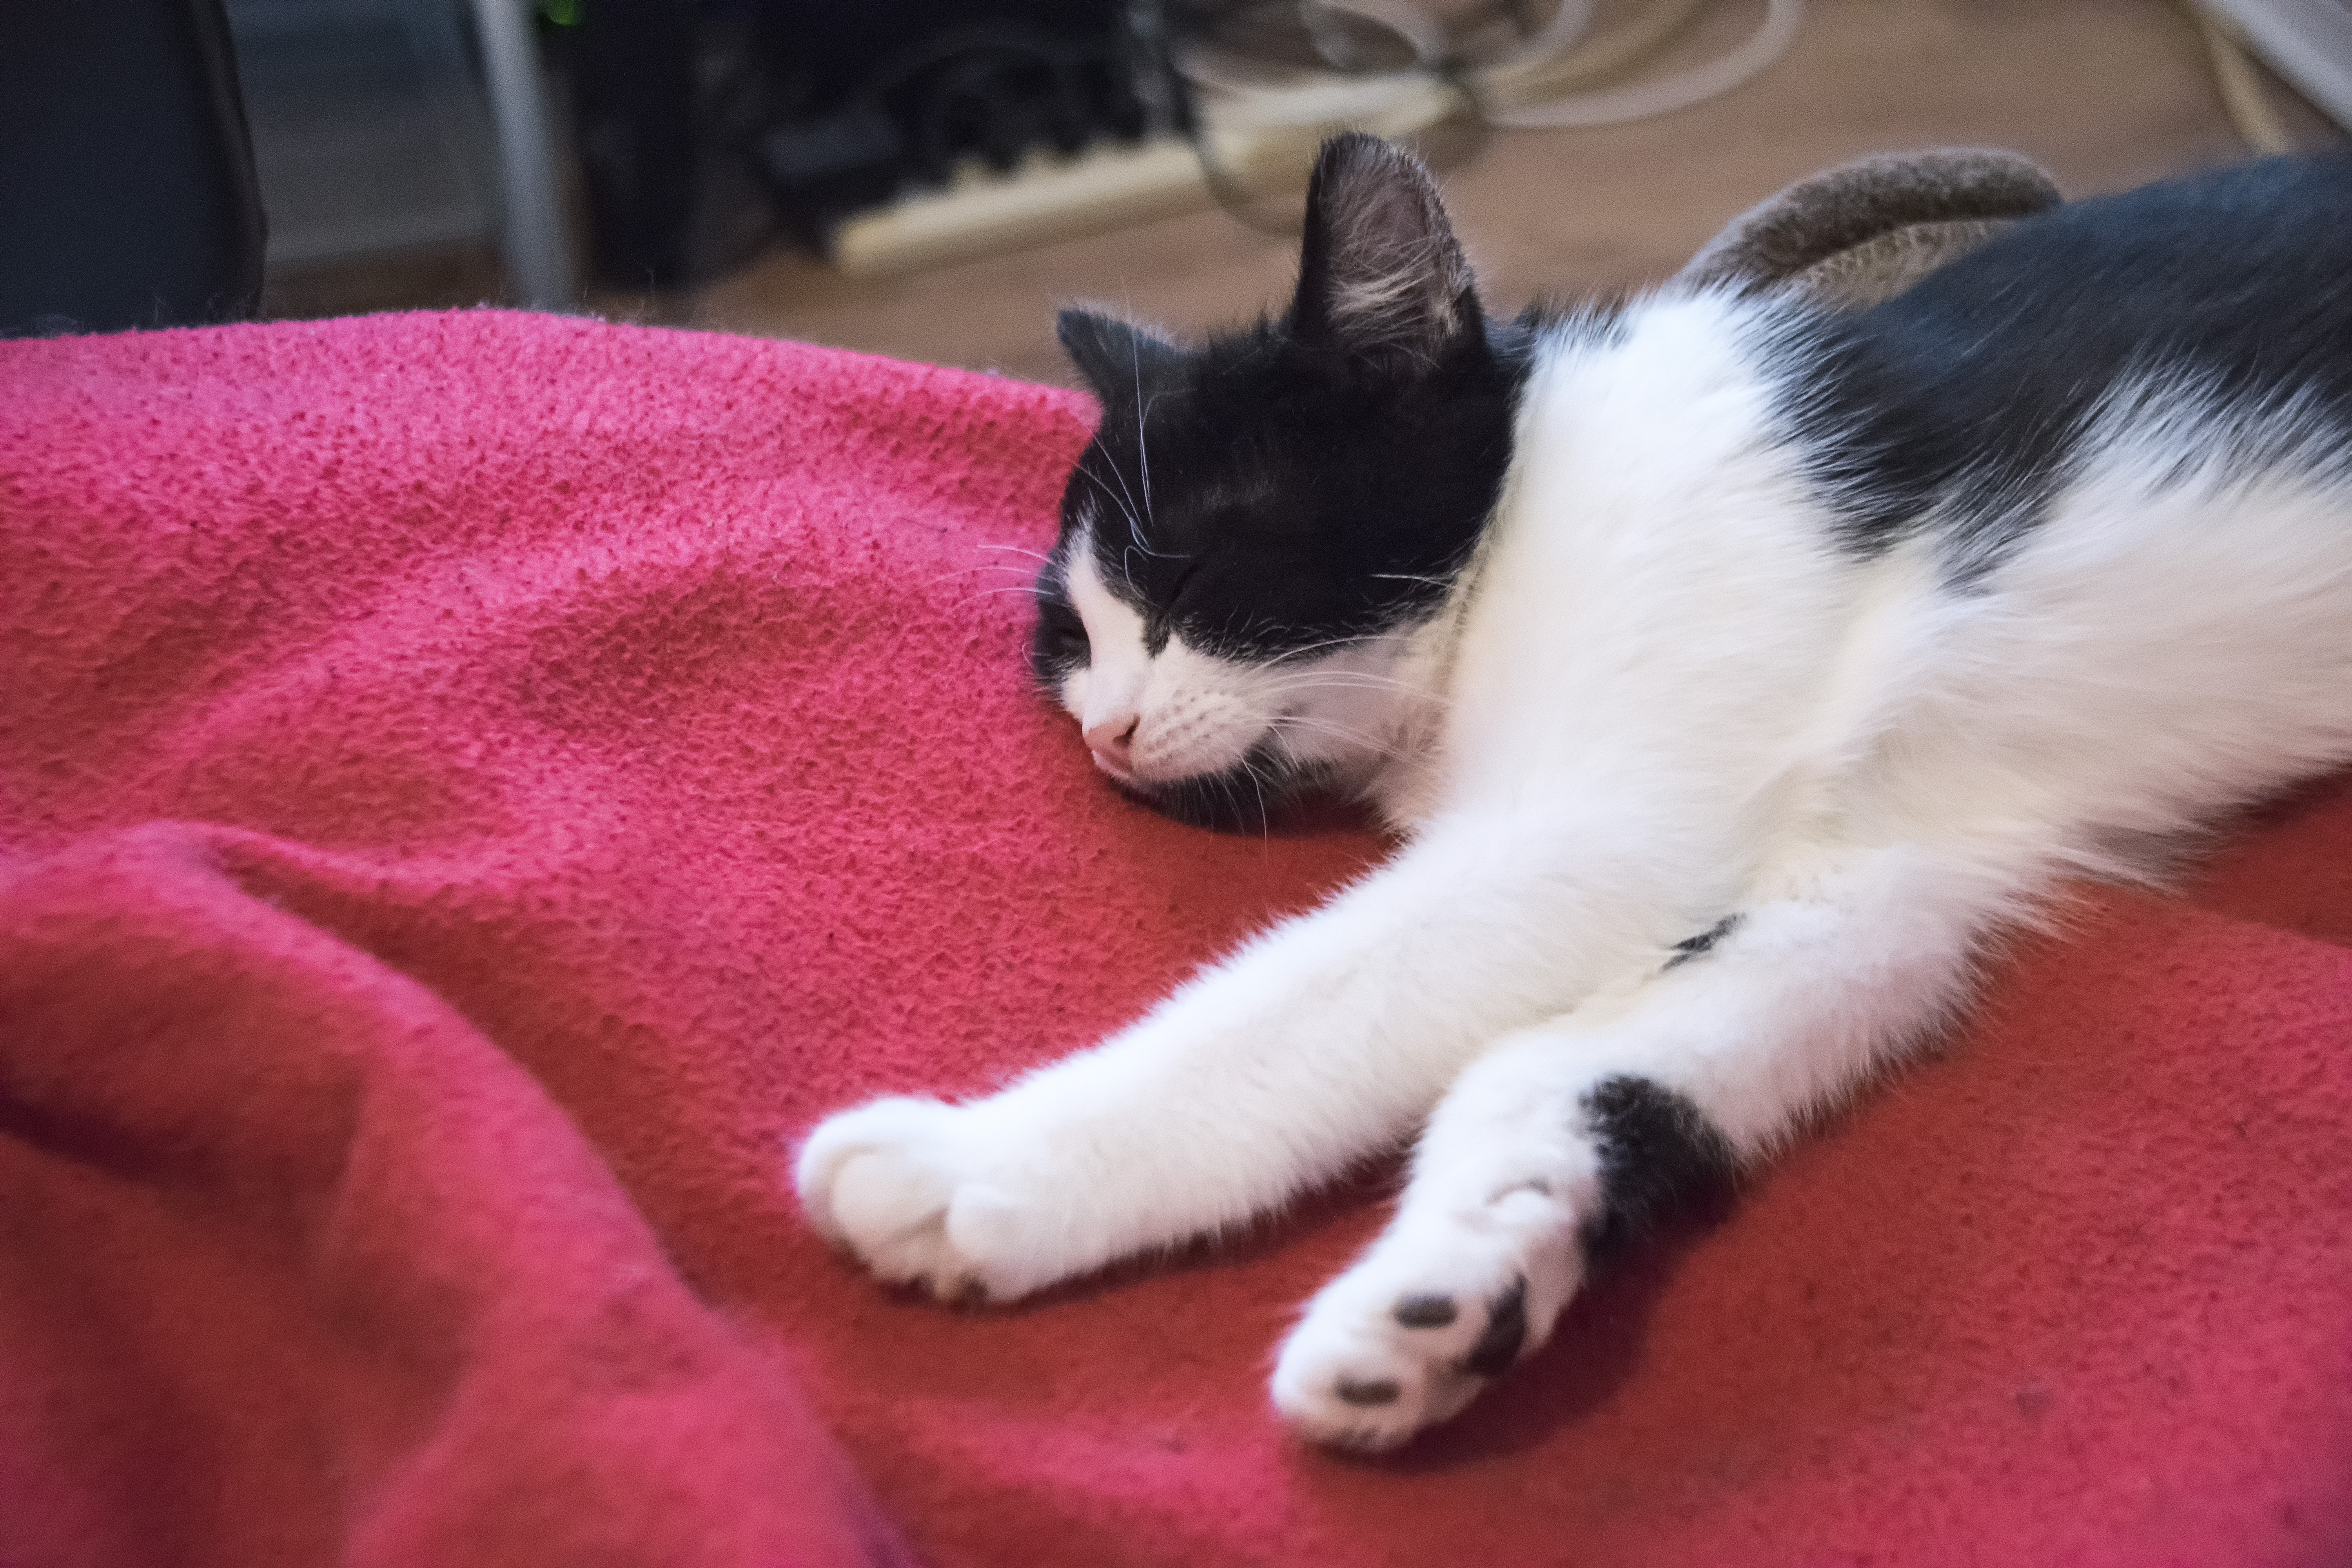
kitten, cat, mammal, nose, whiskers, canada, vertebrate, chat, quebec, sherbrooke, small to medium sized cats, cat like mammal